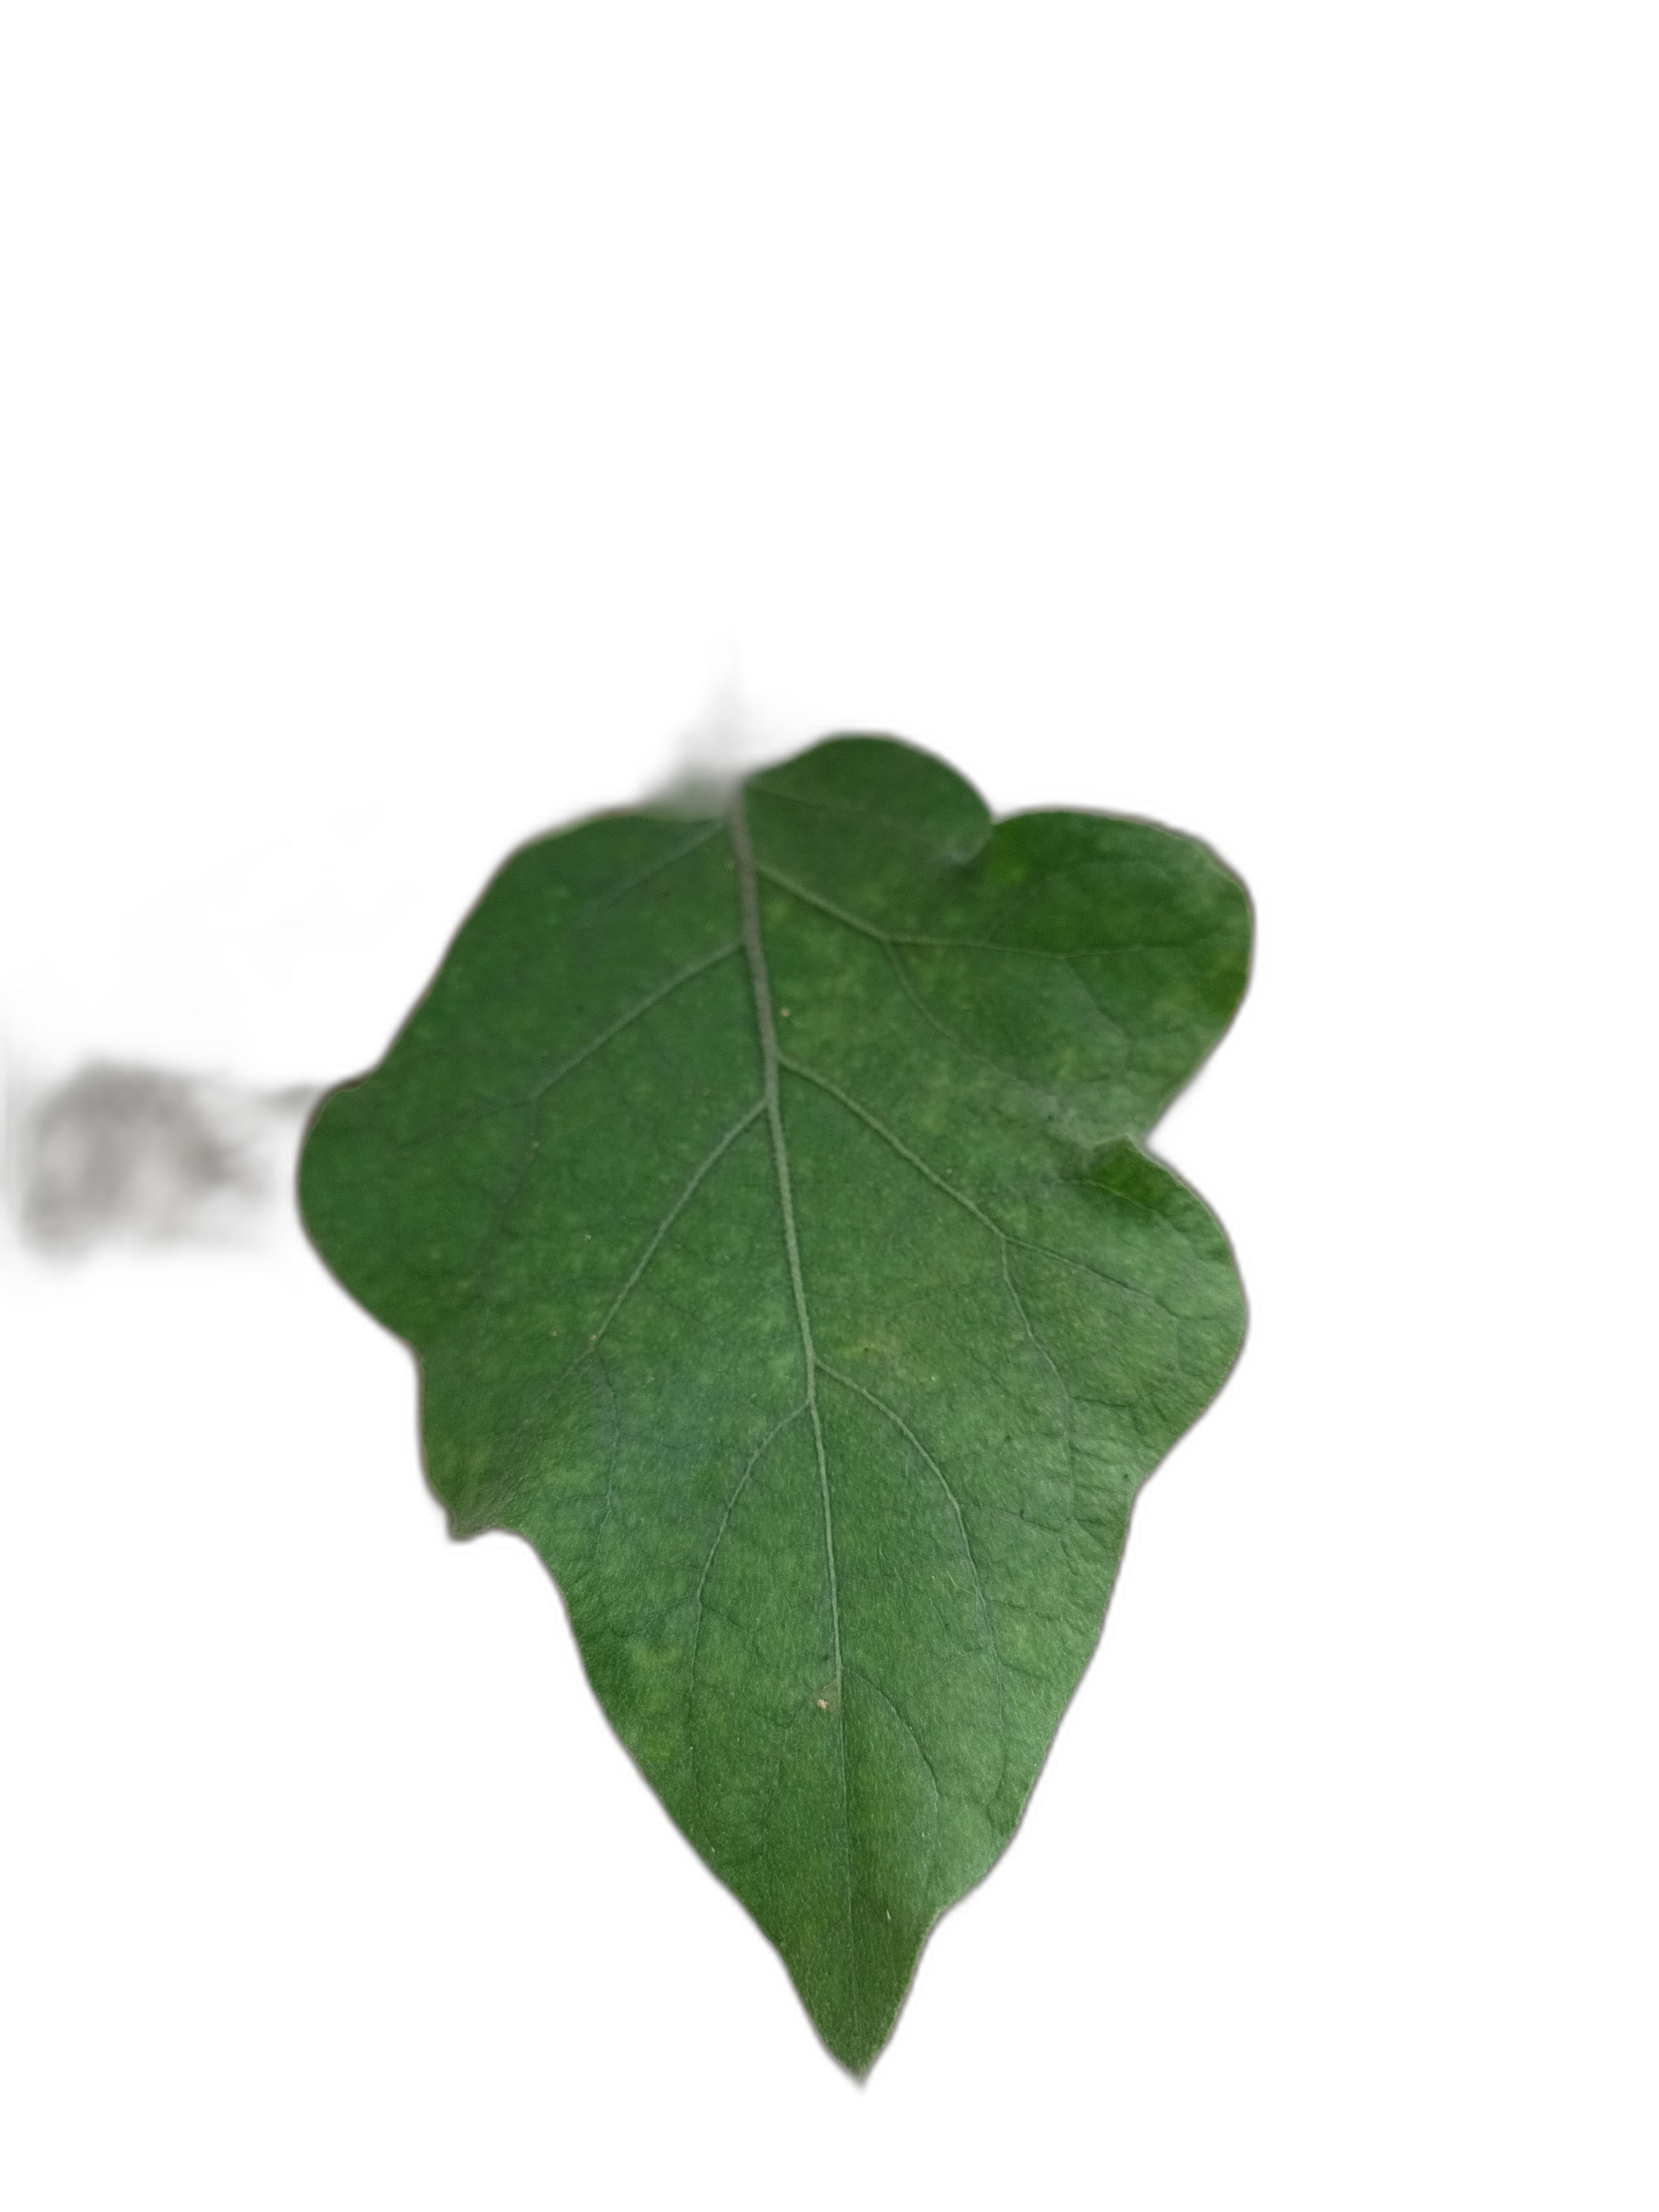
Label: Healthy Leaf